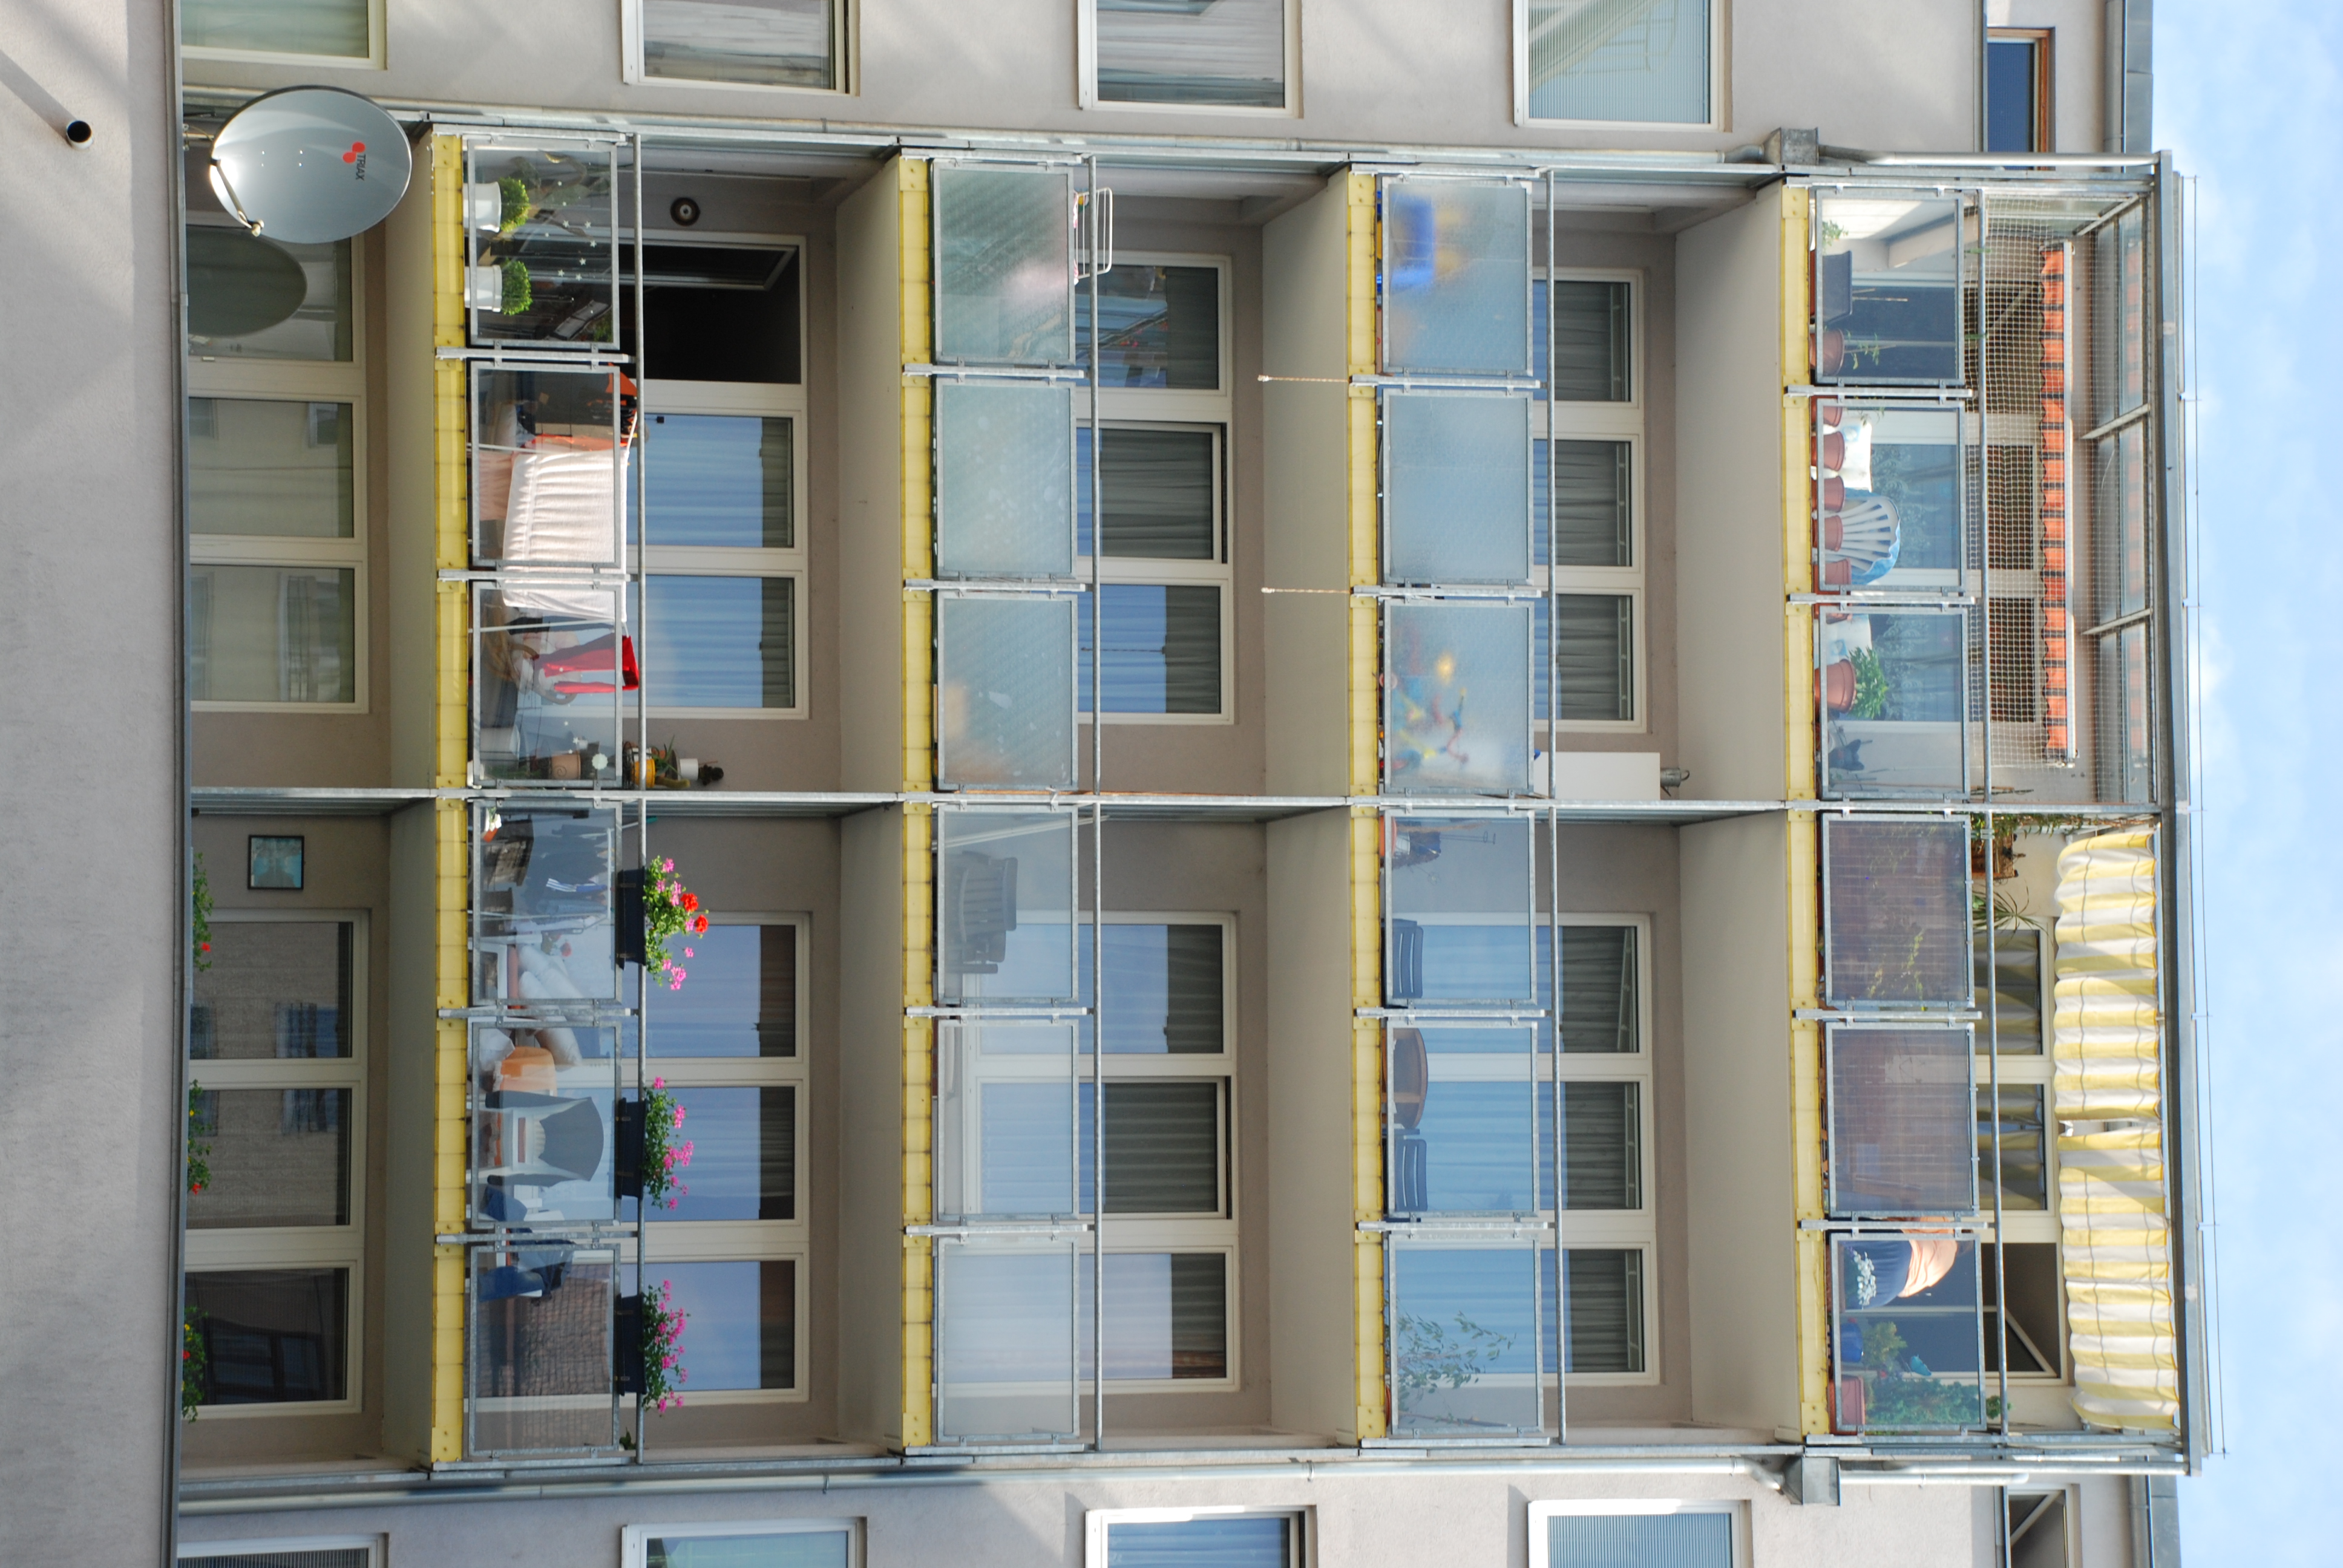
architecture, house, window, city, home, cityscape, balcony, europe, facade, property, nikon, apartment, tower block, interior design, austria, vienna, estate, d80, cityscapes, wien, commercial building, nikond80, osterreich, condominium, neighbourhood, real estate, residential area